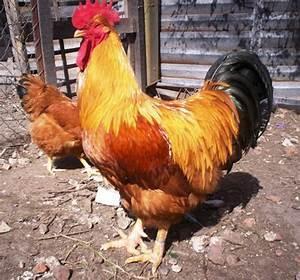
chicken